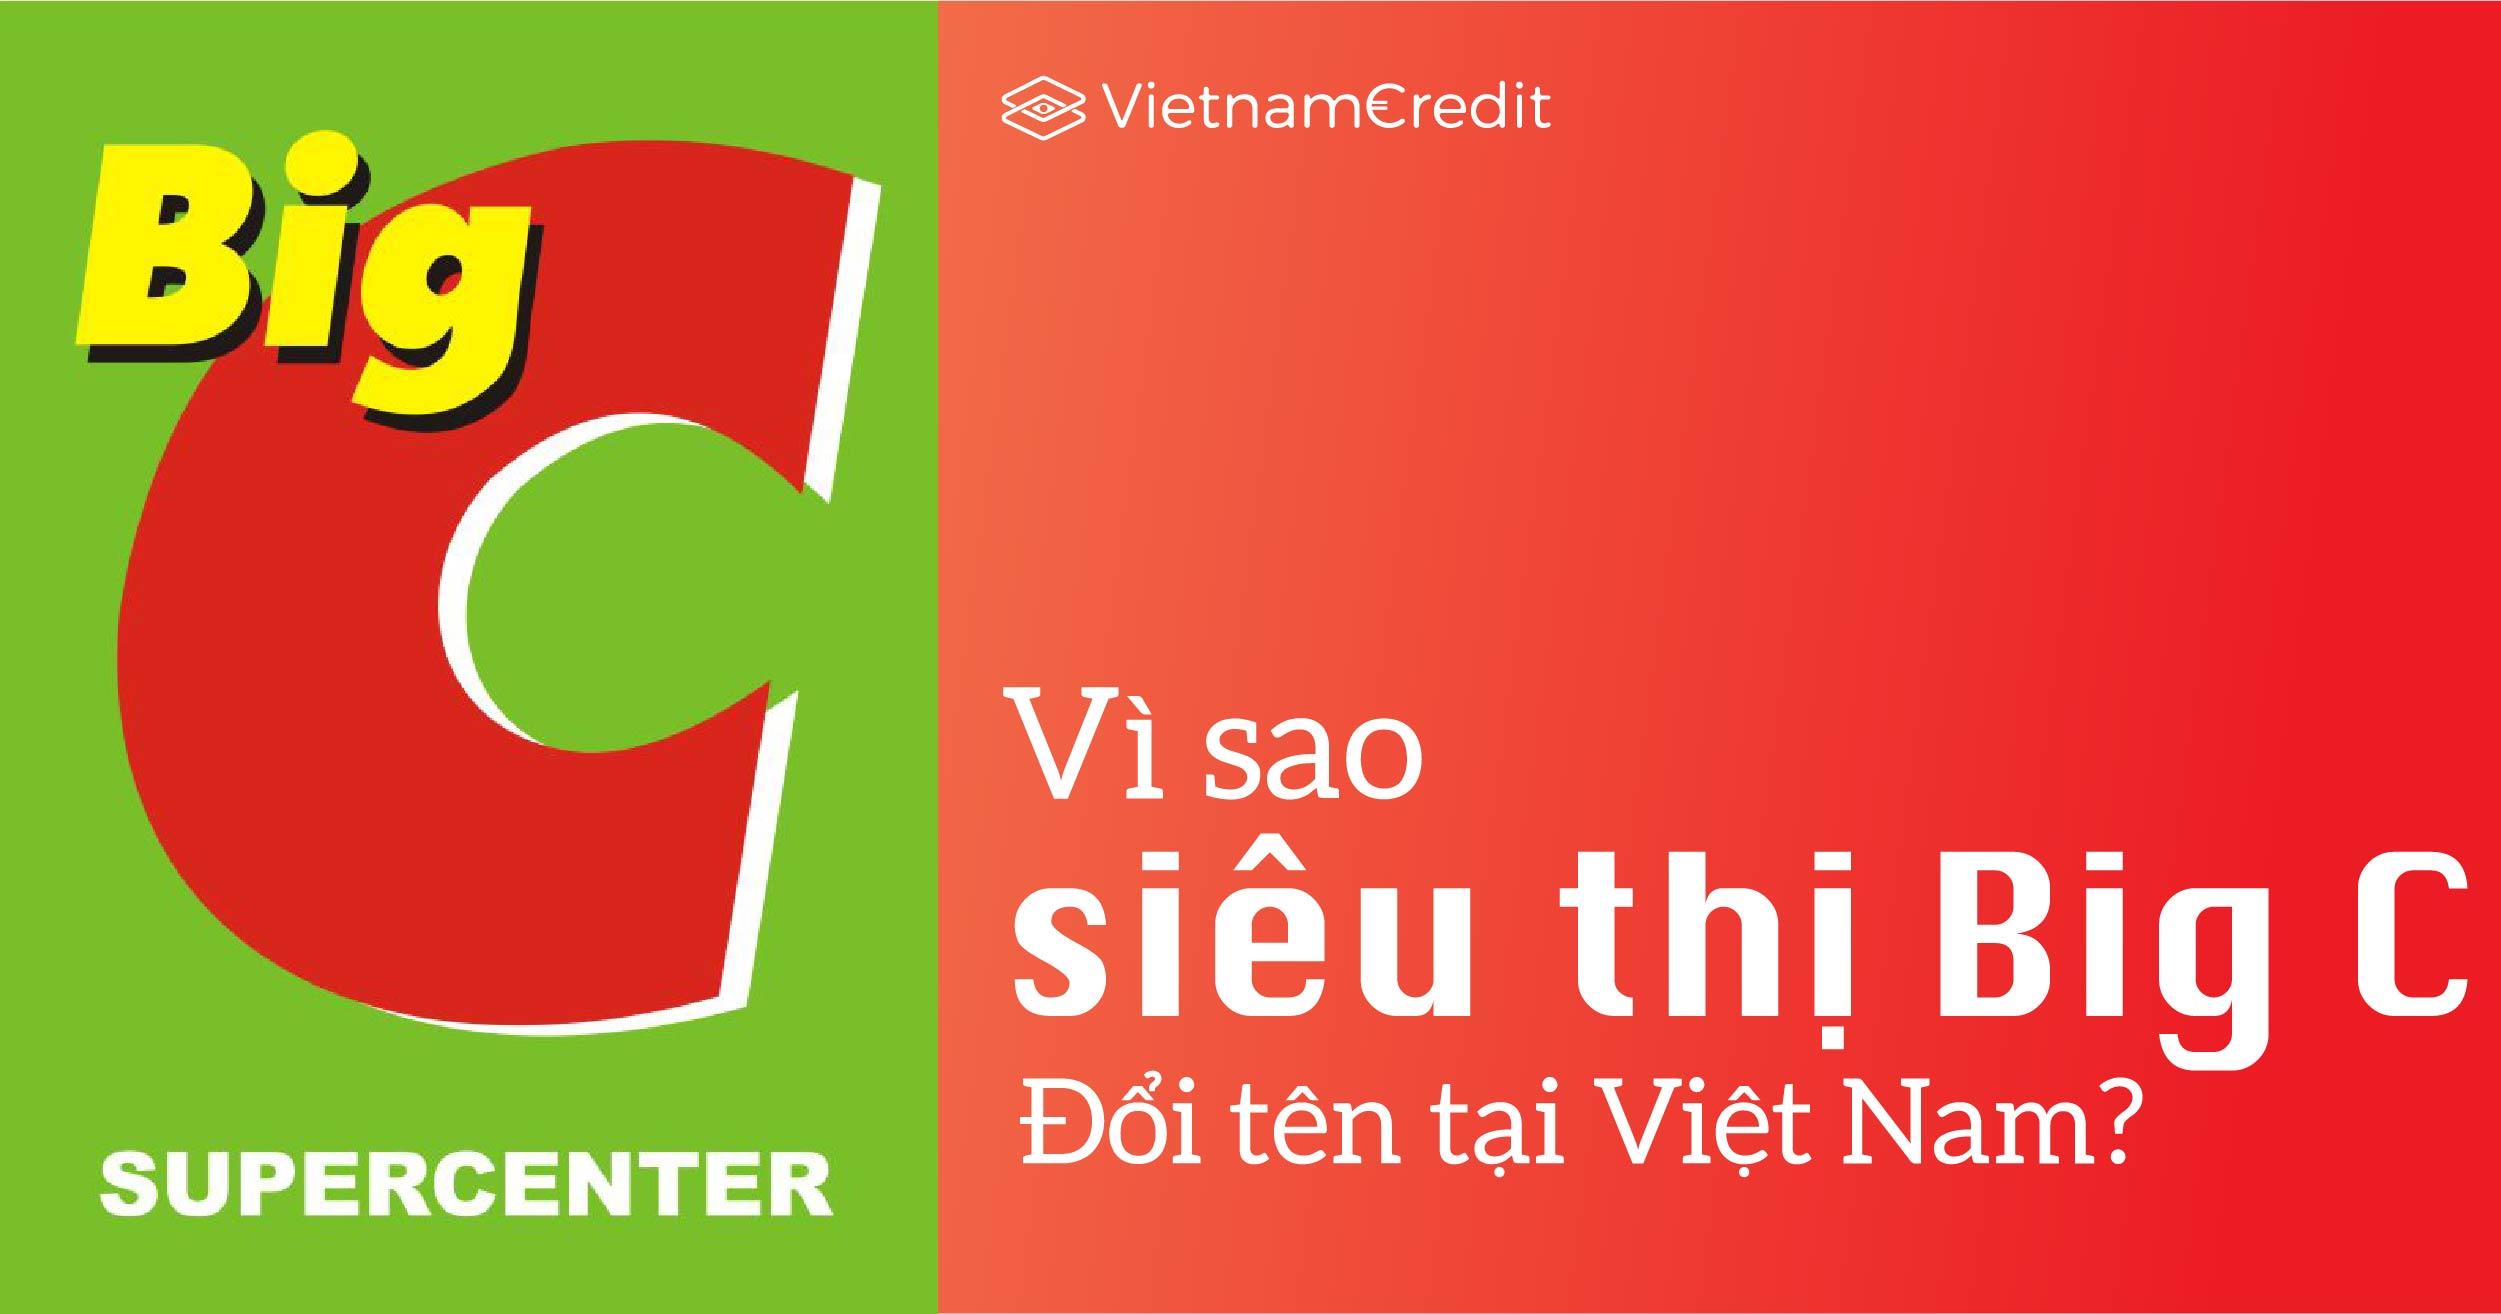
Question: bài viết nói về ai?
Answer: nói về big c